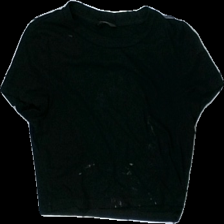
View: front
Type: T-shirt
Category: Ladies
Brand: Not in the list
Brand text on label: Shein
Colors: Black
Material: 87% Viscose 13% Cont?
Cut: Cropped
Season: All
Stains: Major
Damage: stains
Damage location: bottom center
Damage 2: stains
Damage 2 location: middle center
Price range: <50
Recommended usage: Export
Description: black cropped t-shirt